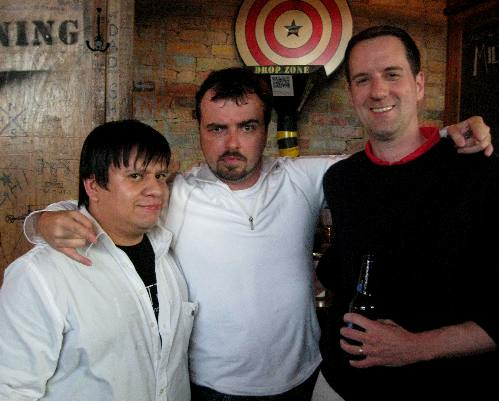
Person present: Yes